Lane centering

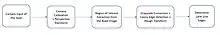
Lane detection algorithm

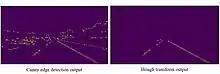
An example implementation of the lane detection algorithm showing Canny edge detection and Hough transform outputs

The lane detection system used by the lane departure warning system uses image processing techniques to detect lane lines from real-time camera images fed from cameras mounted on the automobile. Examples of image processing techniques used include the Hough transform, Canny edge detector, Gabor filter, and deep learning. A basic flowchart of how a lane detection algorithm works to produce lane departure warnings is shown in the figures.